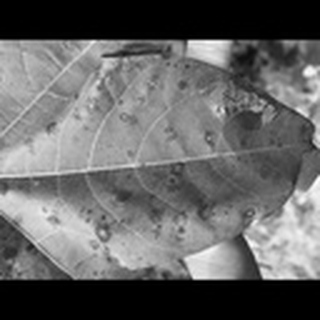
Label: cotton_target_spot